French Institute of Estonia

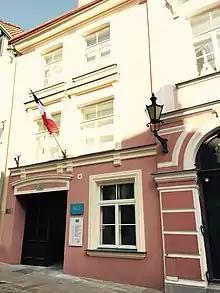
The French Institute of Estonia

The French Institute of Estonia (IFE) was founded in 1992 in Tallinn to promote cultural, scientific, academic, and language cooperation between France and Estonia.